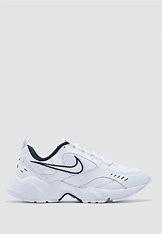
Brand: Nike
Model: Air Heights